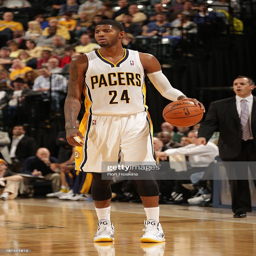
# handles the ball against sports team .